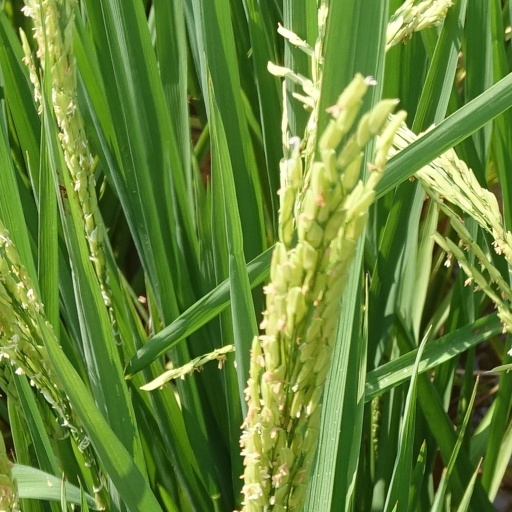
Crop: rice